766th Independent Infantry Regiment (North Korea)

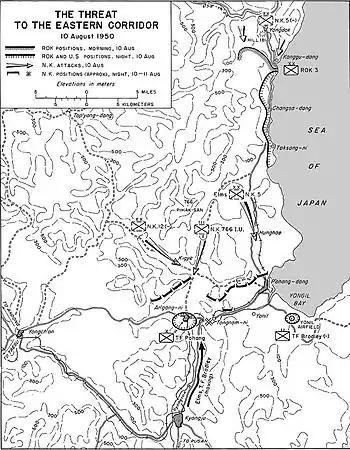
Map of the 766th Independent Infantry Regiment's final offensive action, August 10, 1950

The 766th Independent Infantry Regiment was an elite light infantry unit of North Korea's Korean People's Army (KPA) that existed briefly during the Korean War. It was headquartered in Hoeryong, North Korea, and was also known as the 766th Unit. Trained extensively in amphibious warfare and unconventional warfare, the 766th Regiment was considered a commando unit. The regiment was trained to conduct assaults by sea and then to lead other North Korean units on offensive operations, to infiltrate behind enemy lines, and to disrupt enemy supplies and communications.